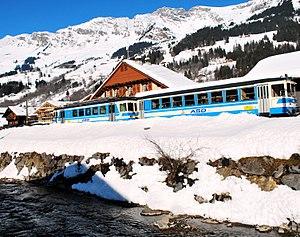
Chemin de fer Aigle-Sépey-Diablerets (ASD): vue prise en gare des Diablerets (VD)